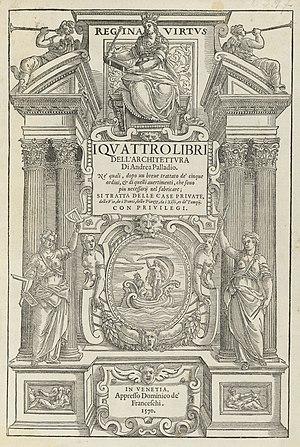
Les Quatre Livres de l'architecture est un traité d'architecture dû à l'architecte italien Andrea Palladio. Il a été publié à Venise en 1570, en quatre sections dites « livres ». Il est abondamment illustré de plans, coupes, élévations et détails d'éléments d'architecture.